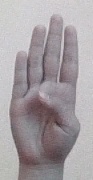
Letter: kaaf